Ikitsuki, Nagasaki

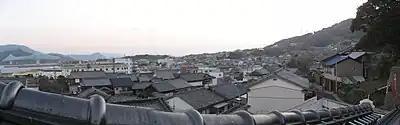
Though Ikitsuki is sparsely populated overall, due to mountainous terrain, most residents live in two areas of the island. This is the smaller of the two and near Ikitsuki Bridge, which can be seen in the background.

Ikitsuki is sister cities with the town of Utanobori in Hokkaidō, Japan. Both towns of are similar size and participate in student exchanges at the junior high school level.